Database

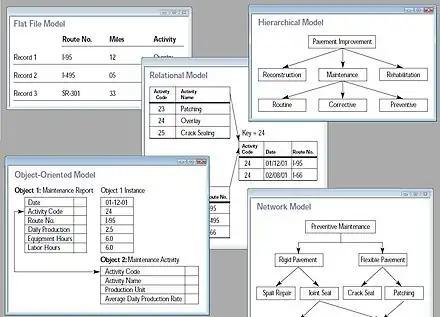
Collage of five types of database models

A database model is a type of data model that determines the logical structure of a database and fundamentally determines in which manner data can be stored, organized, and manipulated. The most popular example of a database model is the relational model (or the SQL approximation of relational), which uses a table-based format.